Mike Espy

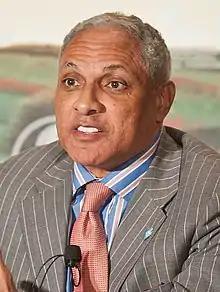
Espy in 2012

Alphonso Michael Espy (born November 30, 1953) is an American lawyer and politician who served as the 25th United States secretary of agriculture from 1993 to 1994. He was both the first African American and the first person from the Deep South to hold the position. A member of the Democratic Party, Espy previously served as the U.S. representative for Mississippi's 2nd congressional district from 1987 to 1993.